Trams in Melbourne

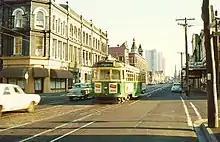
A tram travels down Brunswick Street, 1979.

In 2003 the marketing and umbrella brand Metlink was introduced to co-ordinate the promotion of Melbourne's public transport and the communications from the separate privatised companies. Metlink's role was to provide timetables, passenger information about connecting services provided by several operators, fares and ticketing information and introduce uniform signage across the Melbourne public transport system.